Iowa State University

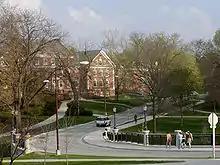
View looking east towards Roberts Hall

Iowa State operates 20 on-campus residence halls. The residence halls are divided into geographical areas.